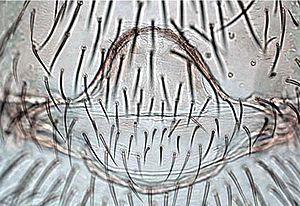
Cubanops granpiedra est une espèce d'araignées aranéomorphes de la famille des Caponiidae.